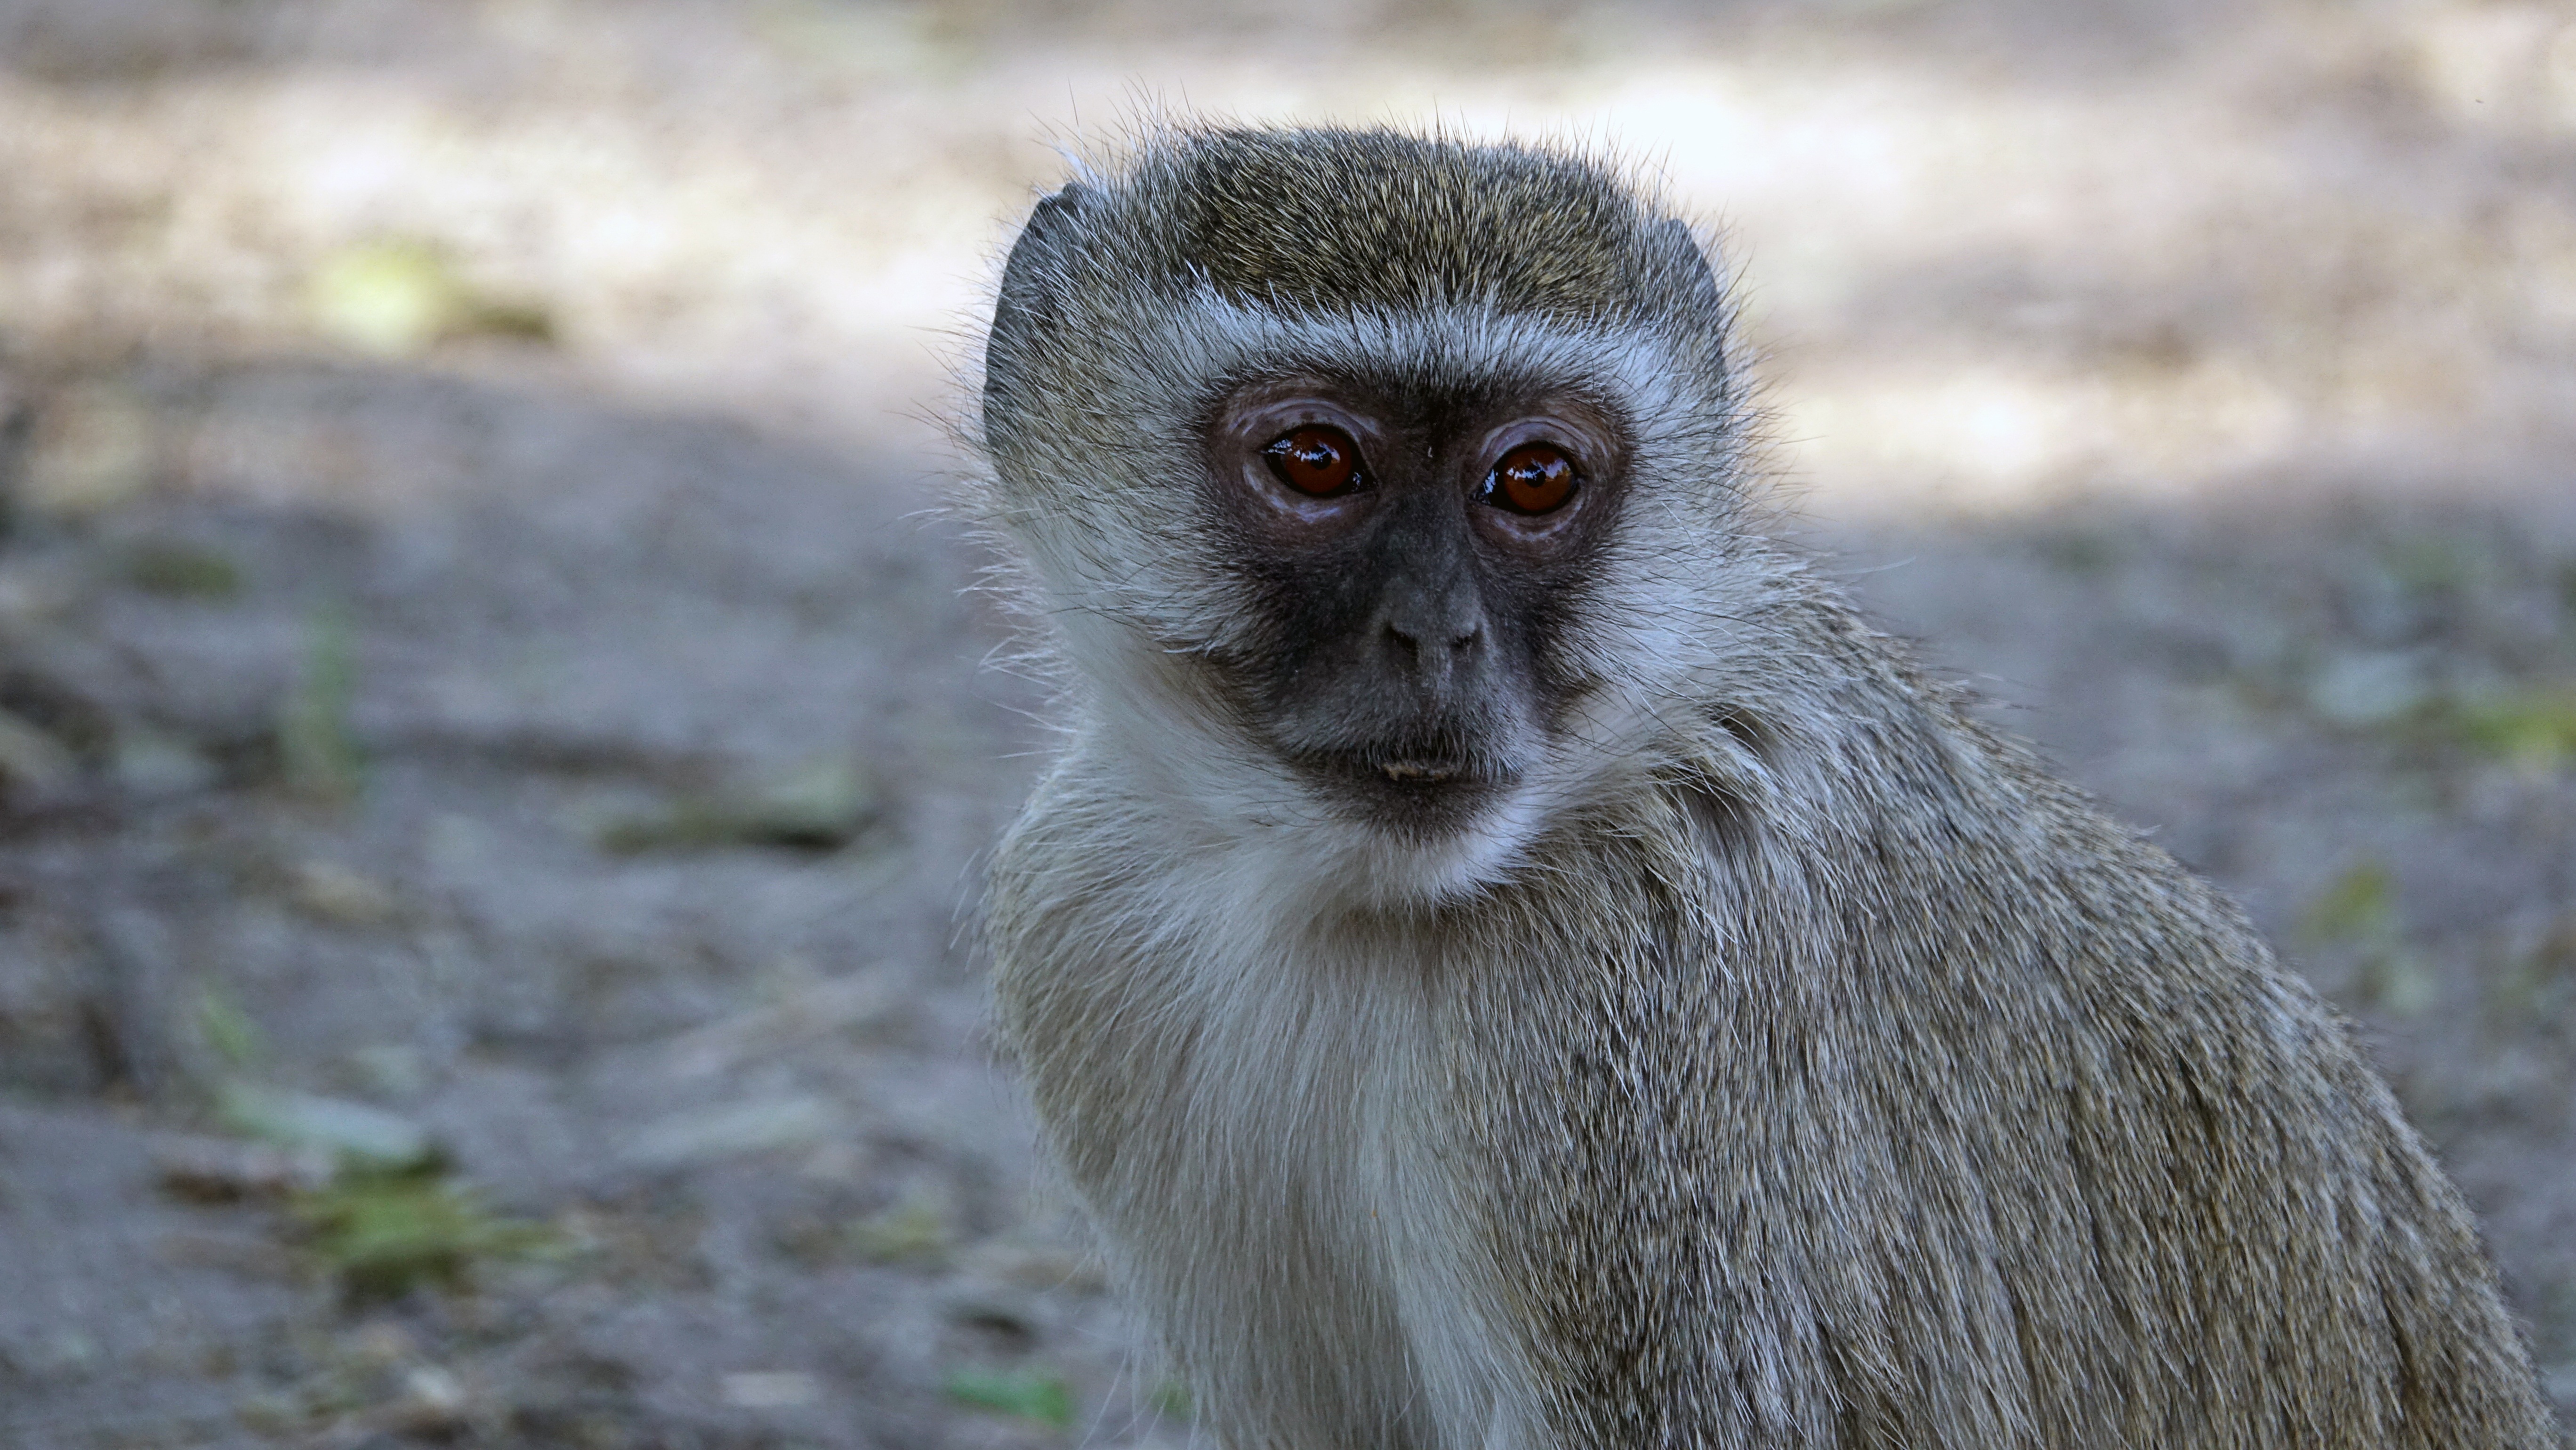
wildlife, zoo, mammal, monkey, fauna, primate, vertebrate, botswana, macaque, old world monkey, new world monkey